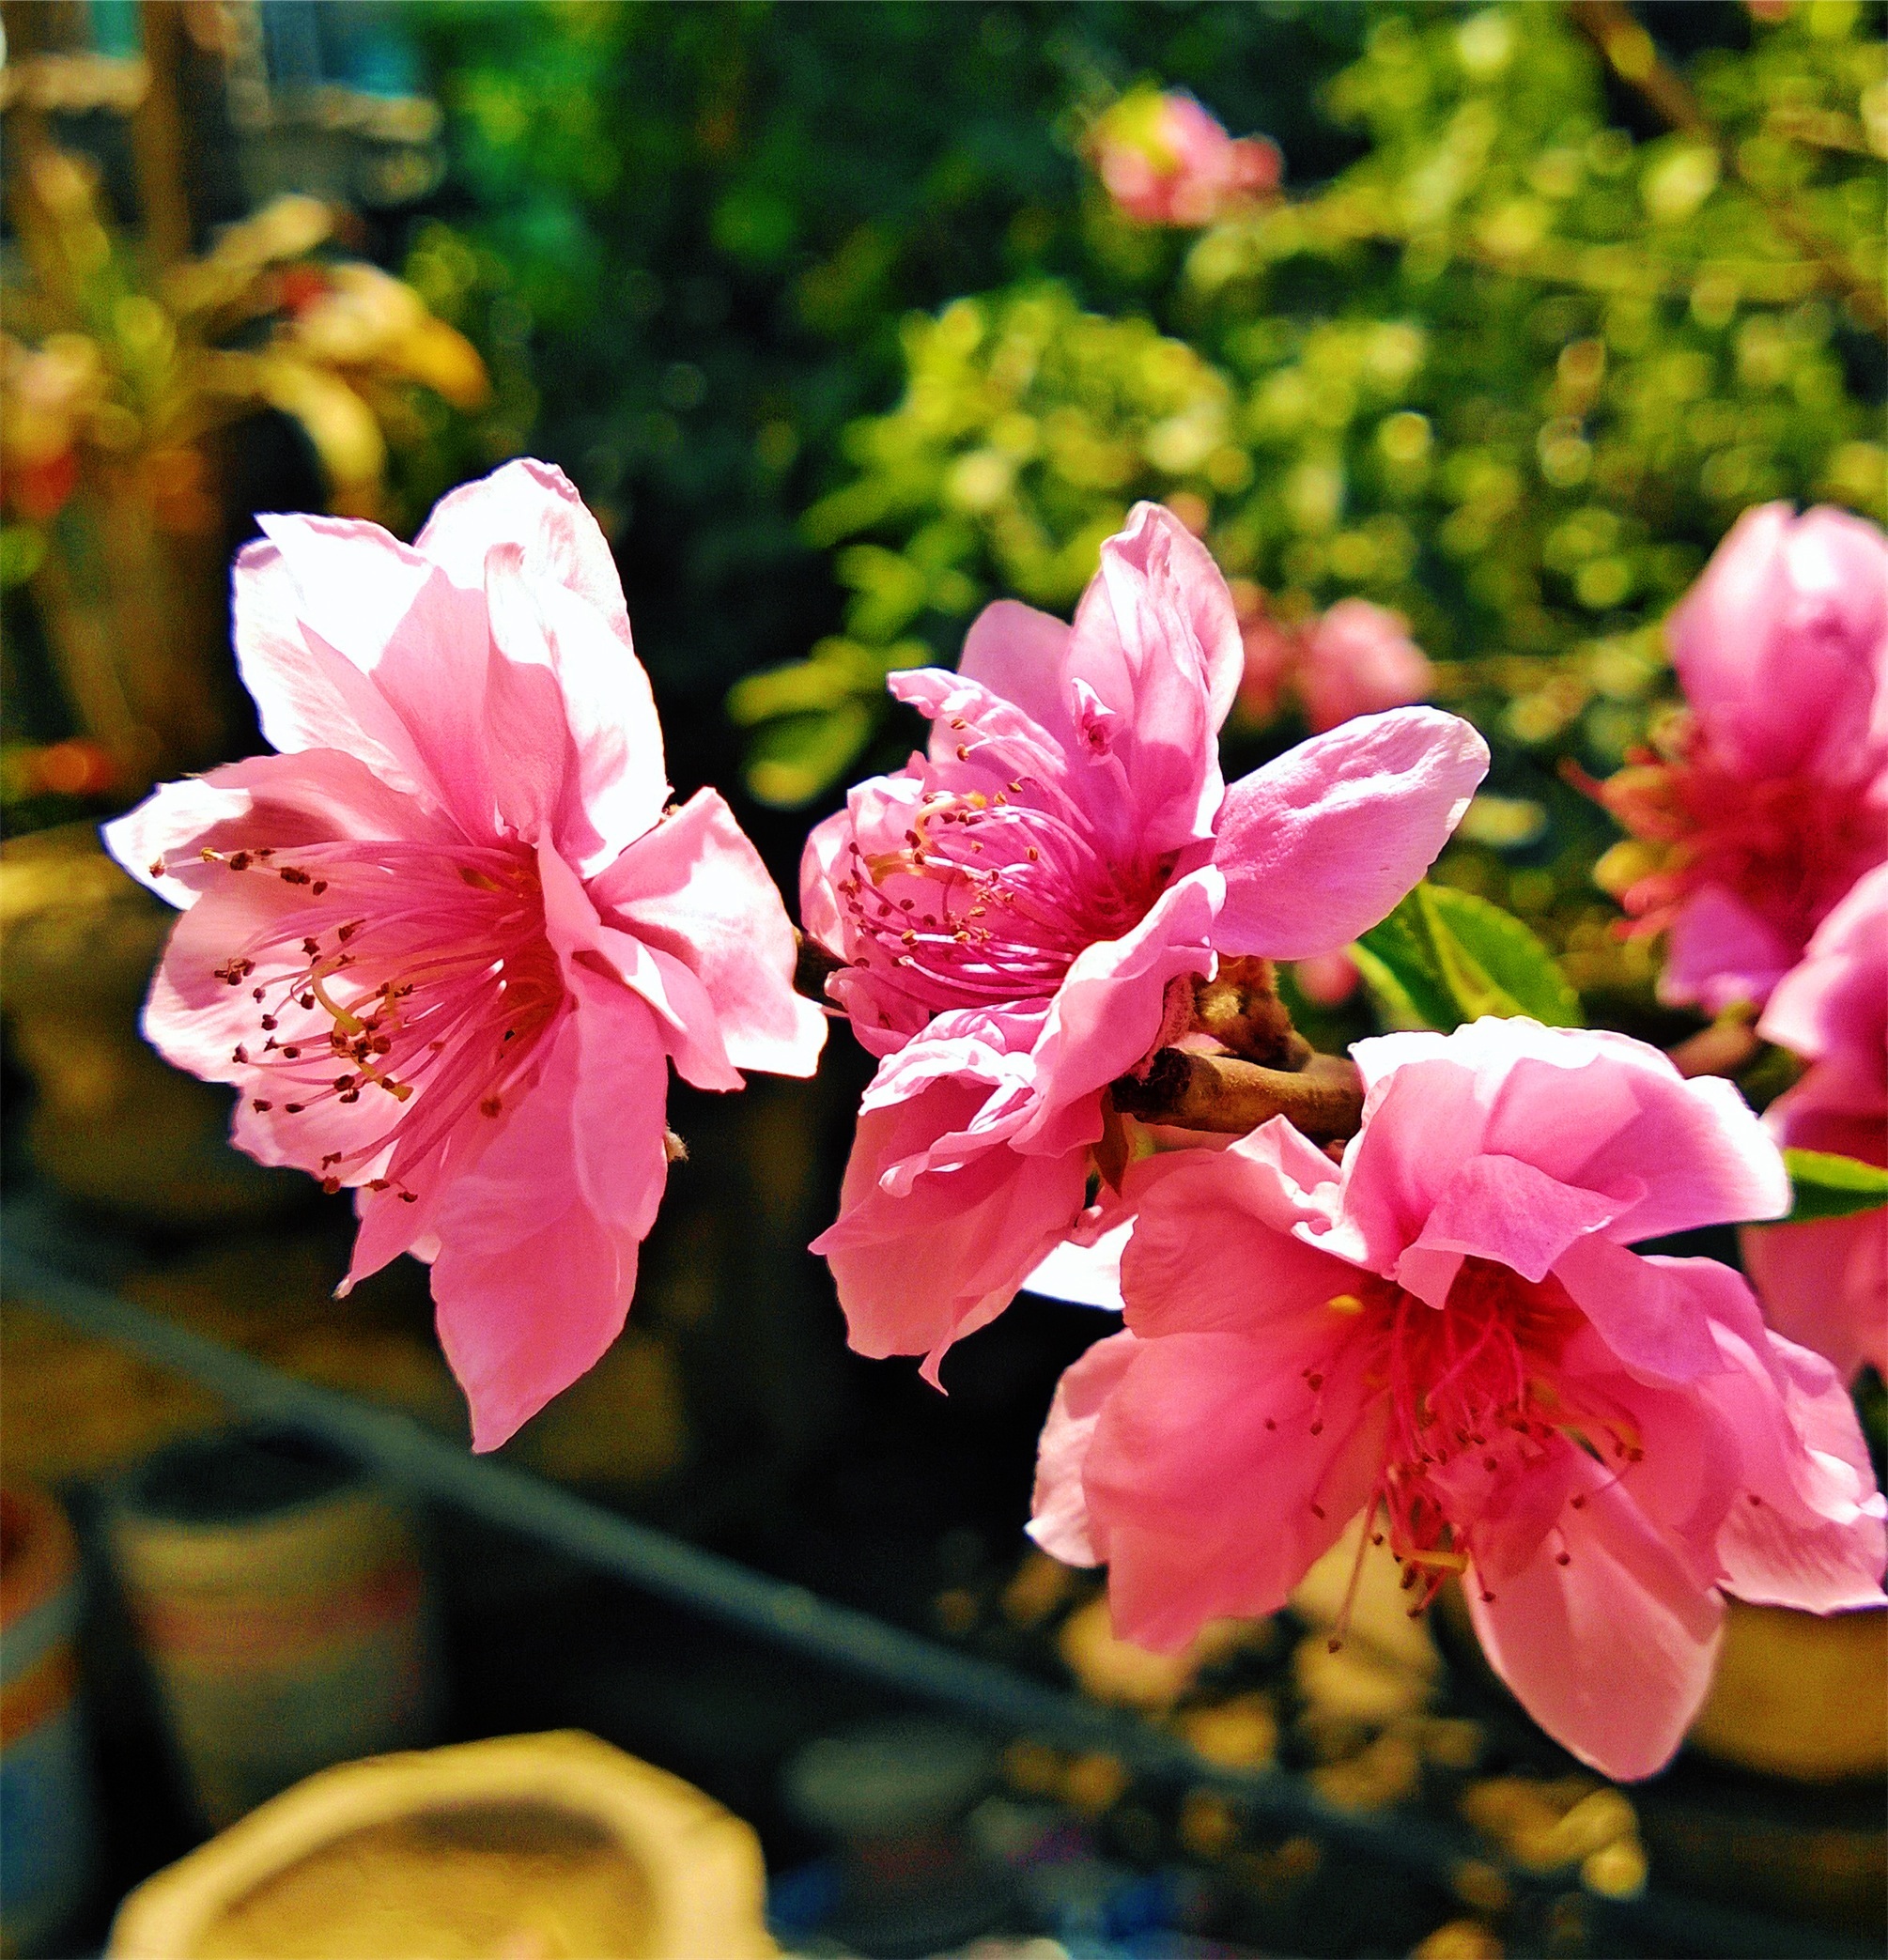
blossom, plant, leaf, flower, petal, spring, botany, garden, pink, flora, flowers, shrub, pots, macro photography, flowering plant, woody plant, land plant